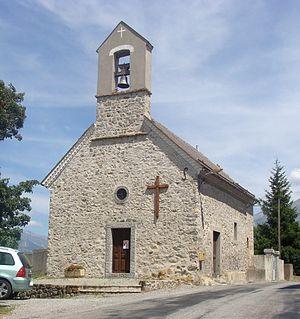
Chapelle à Forest-Saint-Julien (Hautes-Alpes). Cette chapelle est sur la grand-route au village de Forest
Forest-Saint-Julien est une commune française située dans le département des Hautes-Alpes en région Provence-Alpes-Côte d'Azur.